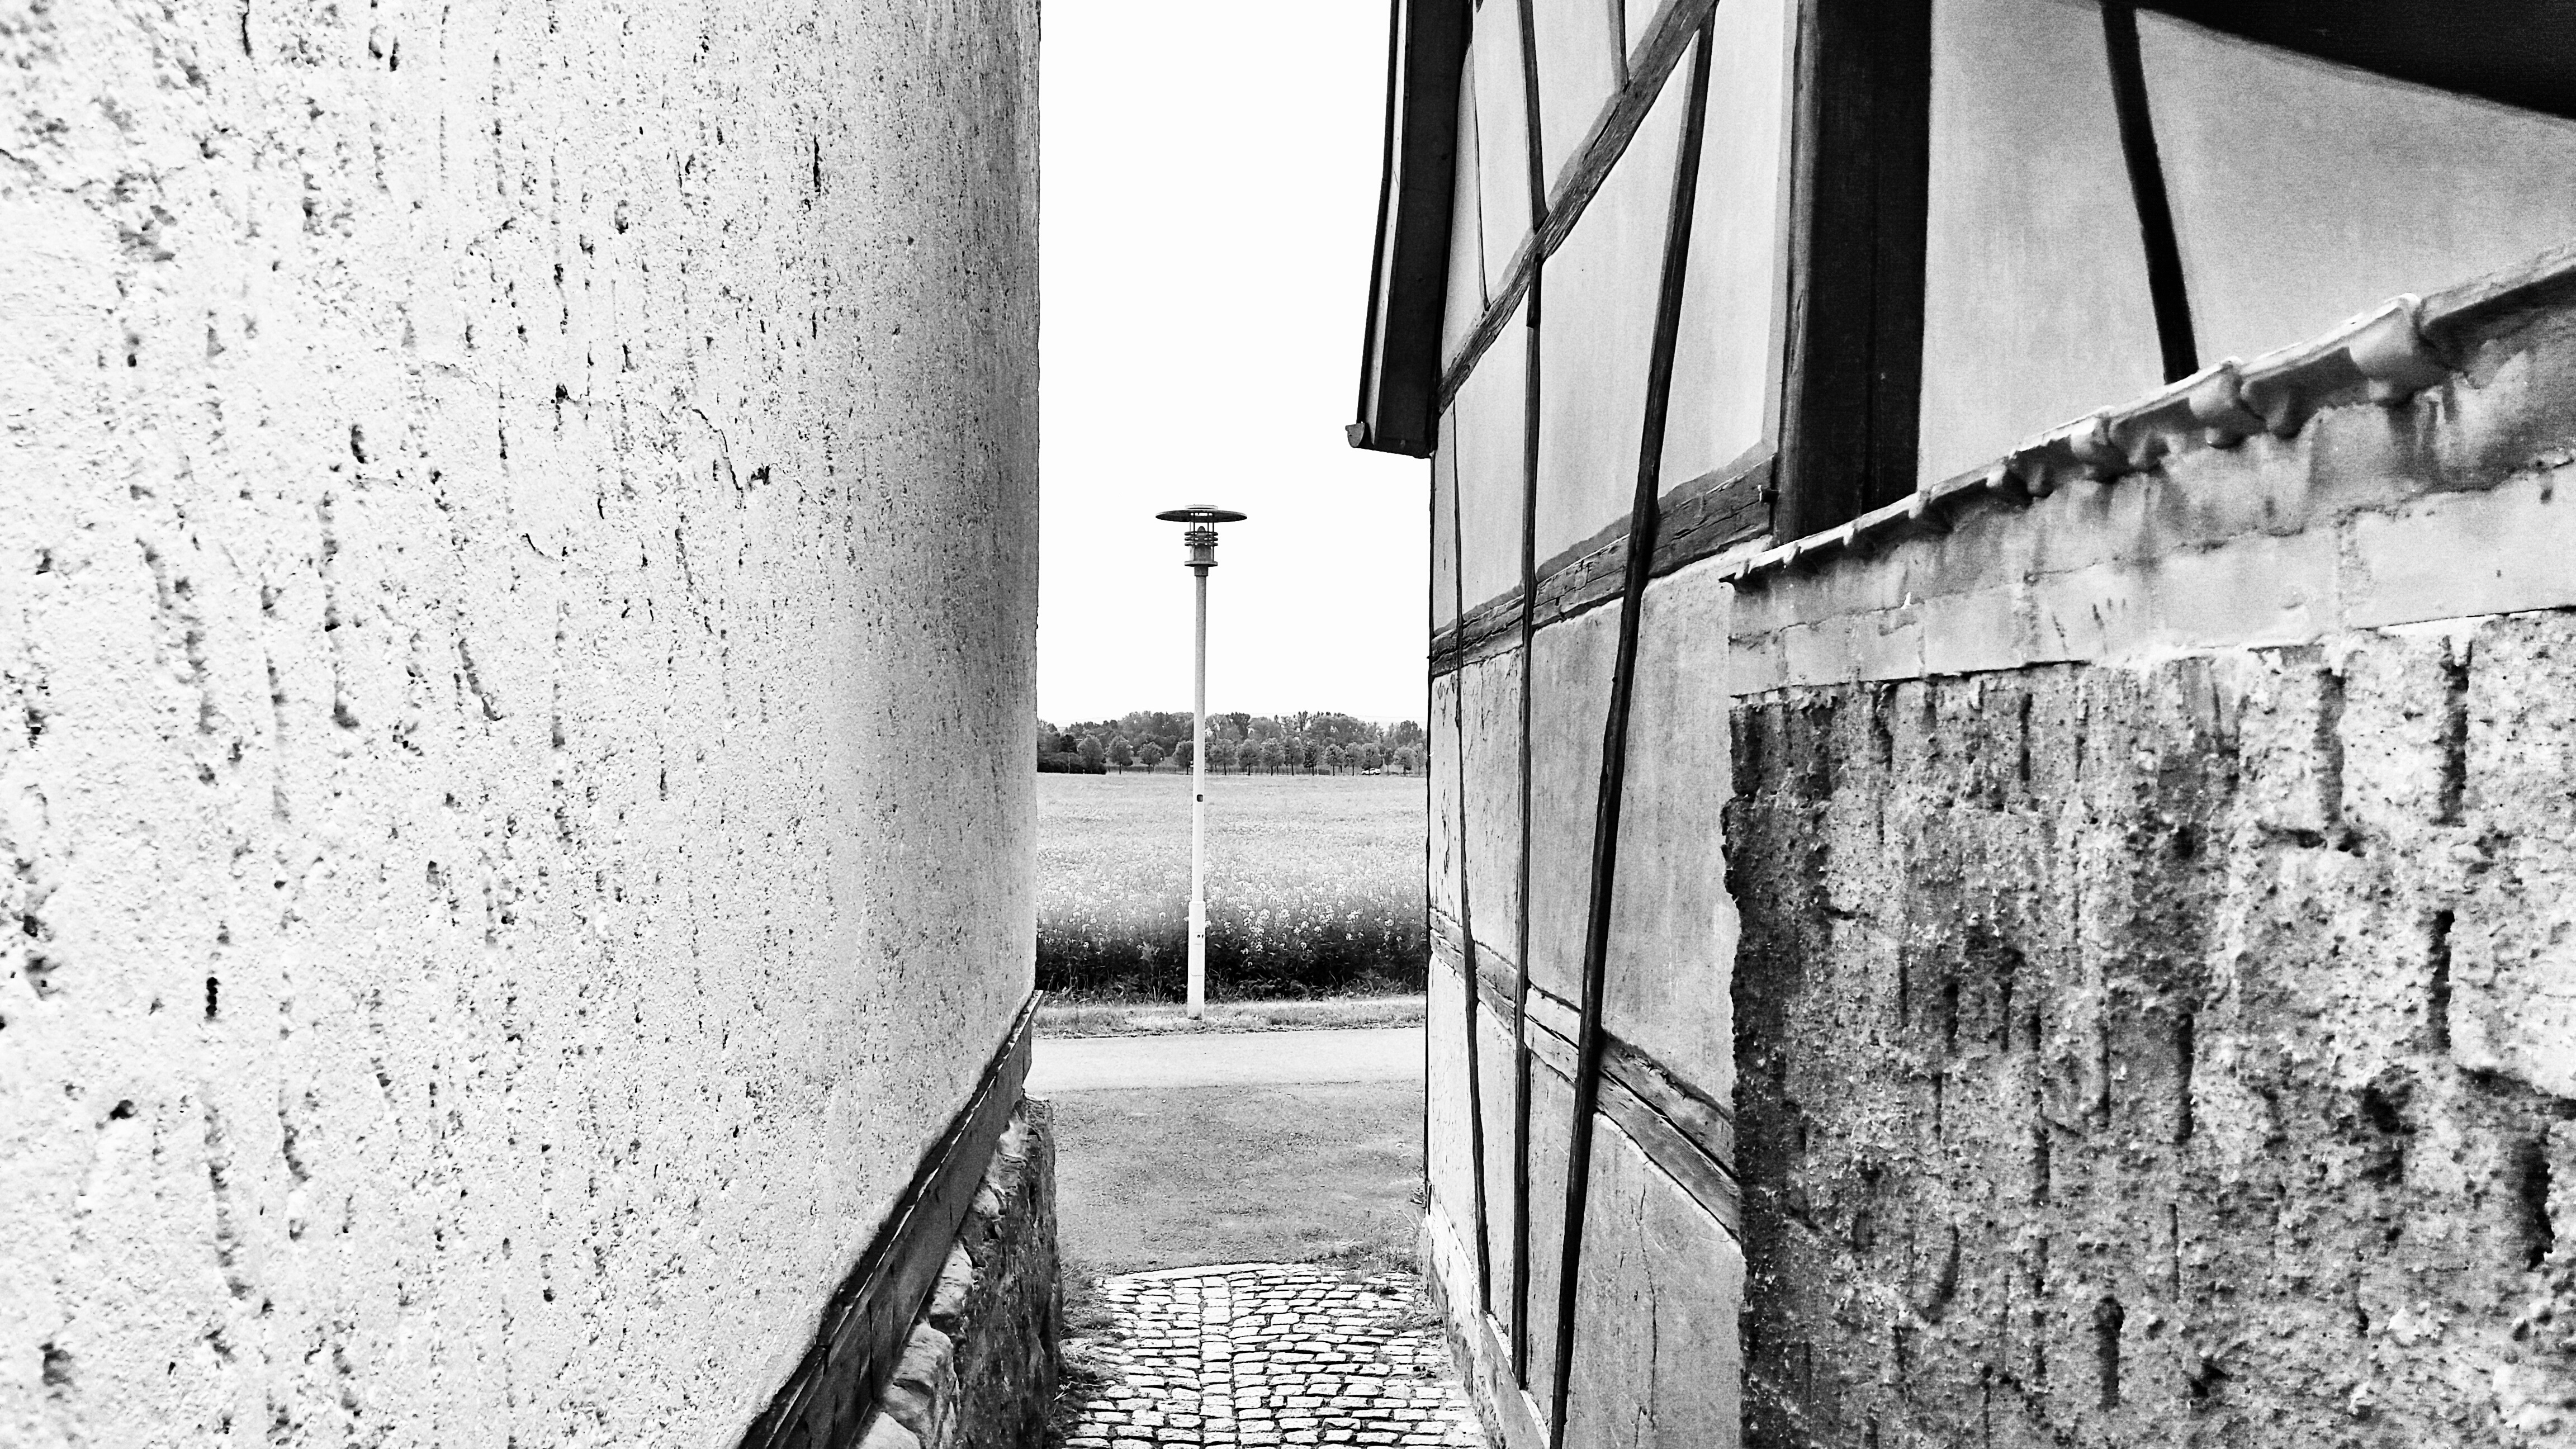
black and white, road, white, street, photography, alley, wall, lantern, lamp, black, monochrome, street lamp, walls, photograph, history, street lighting, urban area, monochrome photography